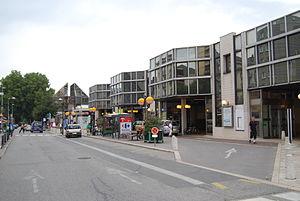
Synchro Vélostation le nom du service de location et de consigne de vélos de la communauté d’agglomération du Grand Chambéry. Ses locaux sont installés dans le pôle multimodal de la gare SNCF de Chambéry - Challes-les-Eaux. Elle propose aux habitants et aux touristes des locations de vélos standards et/ou à assistance électrique, et gère également, depuis août 2016, le service de vélotaxis Synchro Vélobulle.